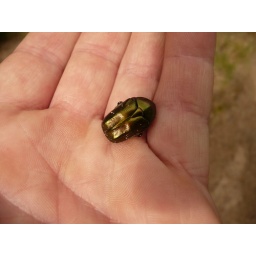
Walking in the Cairngorms with Andy Bateman of Mountain Innovations, focussing on flora and fauna (June 2010)